Nathan Drake

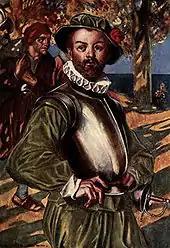
Nathan Drake is portrayed as the self-proclaimed descendant of explorer and buccaneer Sir Francis Drake.

"", Drake tracks the lost treasure of El Dorado located on a remote tropical island. As the game opens, Drake, accompanied by reporter Elena Fisher, recovers the coffin of his "self-proclaimed" ancestor Sir Francis Drake, which he located from coordinates inscribed on a family heirloom: a ring Drake wears around his neck. The coffin contains Sir Francis Drake's diary, which gives the location of El Dorado. Pirates attack and destroy Drake's boat, but Drake's friend Victor Sullivan rescues the two. When Sully and Drake follow the diary to the indicated spot, they learn that El Dorado is a large golden idol that the Spanish had tried to remove from the island centuries ago. After finding a U-boat, mercenaries led by Gabriel Roman intercept Drake, Fisher and Sully. Sully is shot but Drake manages to escape to an island where Sir Francis Drake's diary claims the idol is located. On the way to the island, anti-aircraft fire forces Elena and Drake to bail out of the airplane and they are separated. Drake heads toward an old Spanish fort to find Elena. Though briefly captured by pirate leader Eddie Raja, an old acquaintance, Drake and Elena reunite and flee to the old customs house on the island. There they find that Sully has survived his gunshot wound. Drake discovers that the idol is located near the customs house, and finds and rescues Sully. Drake realizes that the idol is cursed, and that it turned the Spanish and Kriegsmarine searching for it into zombified monsters. Drake attempts to stop Roman from removing the idol from the island, and arrives in time to see Atoq Navarro, a man hired by Roman, find the statue. Navarro tricks Roman into becoming cursed. Drake then jumps onto the statue and rides it as it is airlifted onto a boat in the bay. There he defeats Navarro and manages to sink the idol to the bottom of the ocean. Sully arrives and Elena and Drake leave the island with several chests of treasure, after displaying affection towards each other.